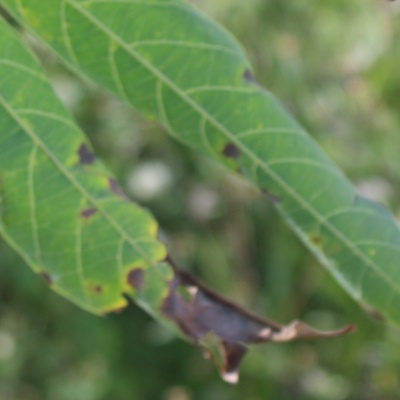
Crop: Cassava
Condition: bacterial blight